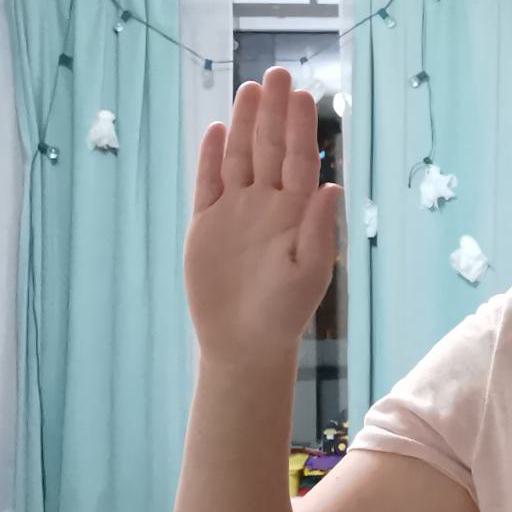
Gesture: stop